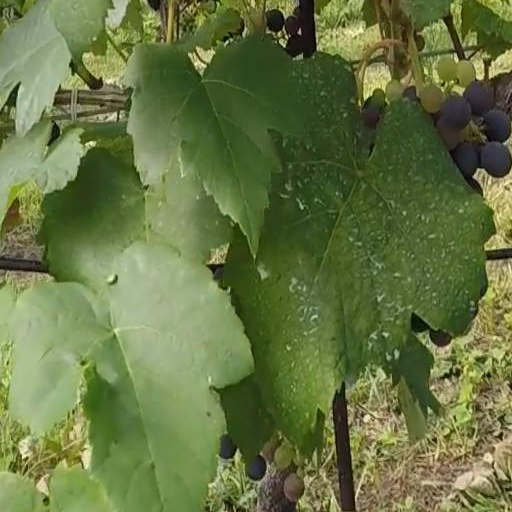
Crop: grape